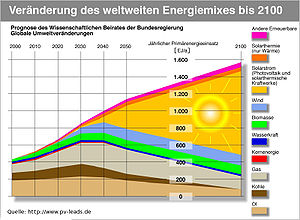
Solcelle
Prognose til år 2050 fra WBGU / solarwirtschaft.de: Solcellestrøms og soltermisk kraftværks bidragsandel af verdens samlede energiforbrug.
En solcelle eller en fotovoltaisk-celle er en diode, der fungerer som transducer, der via den fotovoltaiske effekt omdanner en del af den modtagne lysenergi til elektrisk energi. Lyskilden kan f.eks. være solens solenergi.